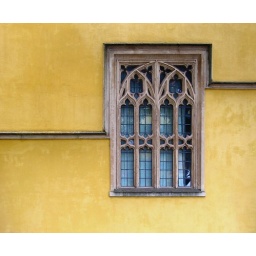
Window in a yellow wall